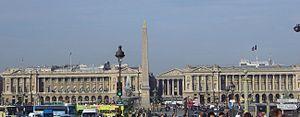
Alain Robert, surnommé « Le Spiderman français », né le 7 août 1962 à Digoin, est un grimpeur français de haut niveau, spécialisé dans l'escalade rocheuse en solo intégral puis dans l'escalade d'immeubles en solo intégral.
La chancellerie de l'ambassade des États-Unis en France fut le premier édifice que le gouvernement américain construisit à l'étranger pour réunir sous un même toit ses différentes activités diplomatiques. Il fut cependant le dernier édifice à être construit sur la place historique qu'est la place de la Concorde, au cœur de Paris.